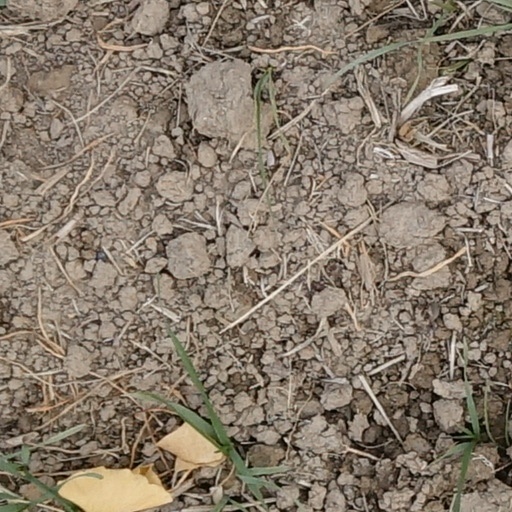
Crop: wheat